1993–94 Southampton F.C. season

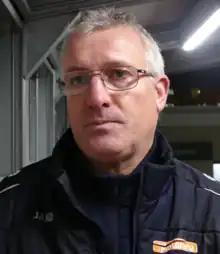
Two-time Southampton F.C. Player of the Season winner Tim Flowers moved to Blackburn Rovers in November for £2.4 million, a new British record transfer fee for a goalkeeper.

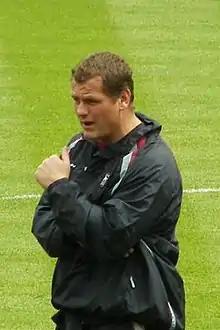
Northern Irish midfielder Jim Magilton signed from Oxford United just after Alan Ball took over as Saints manager in 1994.

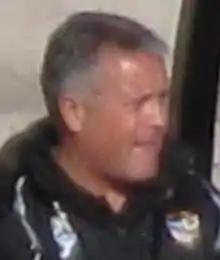
After five years at the club, Micky Adams was released on a free transfer by Southampton towards the end of 1993–94.

Ahead of the 1993–94 season, three of Southampton's major signings were released after just a year in the squad – winger Perry Groves, who had signed from Arsenal for £750,000 the previous August, retired from professional football due to an ongoing Achilles injury, joining young Conference side Dagenham & Redbridge in the summer of 1993; striker David Speedie, who had been "reluctantly" brought in from Blackburn Rovers for £400,000 and as part-exchange for Alan Shearer, joined Leicester City in August after several loan spells during 1992–93; and Kerry Dixon, another striker who was signed for £575,000 from Chelsea to help replace Shearer but spent much of his debut season out on loan, joined Luton Town on a free transfer in October after a brief loan spell. Also signed during the summer were Simon Charlton, who made the step up from Second Division club Huddersfield Town to take over as first-choice left-back; and youngsters Colin Cramb and Paul McDonald, who joined for a combined fee of £150,000 from Scottish side Hamilton Academical.